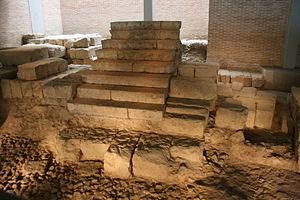
Vestiges du théâtre romain dans le Museo Arqueológico y Etnológico, Cordoue, Espagne
Le théâtre romain de Corduba se situe à Cordoue, en Espagne. Les vestiges archéologiques se trouvent sous l'actuel musée archéologique et ethnologique de Cordoue.
Le musée archéologique et ethnologique de Cordoue se trouve à Cordoue. Il se situe dans l'ancien Palacio de los Páez de Castillejo et dans un édifice annexe du nouveau bâtiment. Dans son intérieur est conservé une grande collection de pièces qui vont depuis la Préhistoire jusqu'au Moyen Âge.